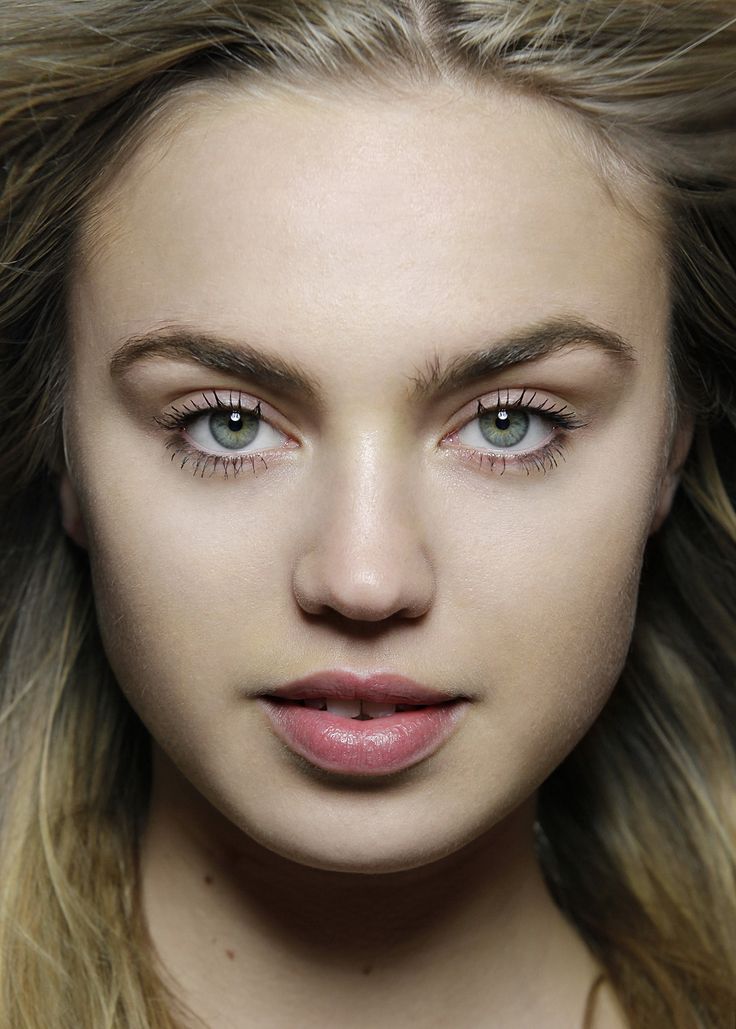
Gender: women